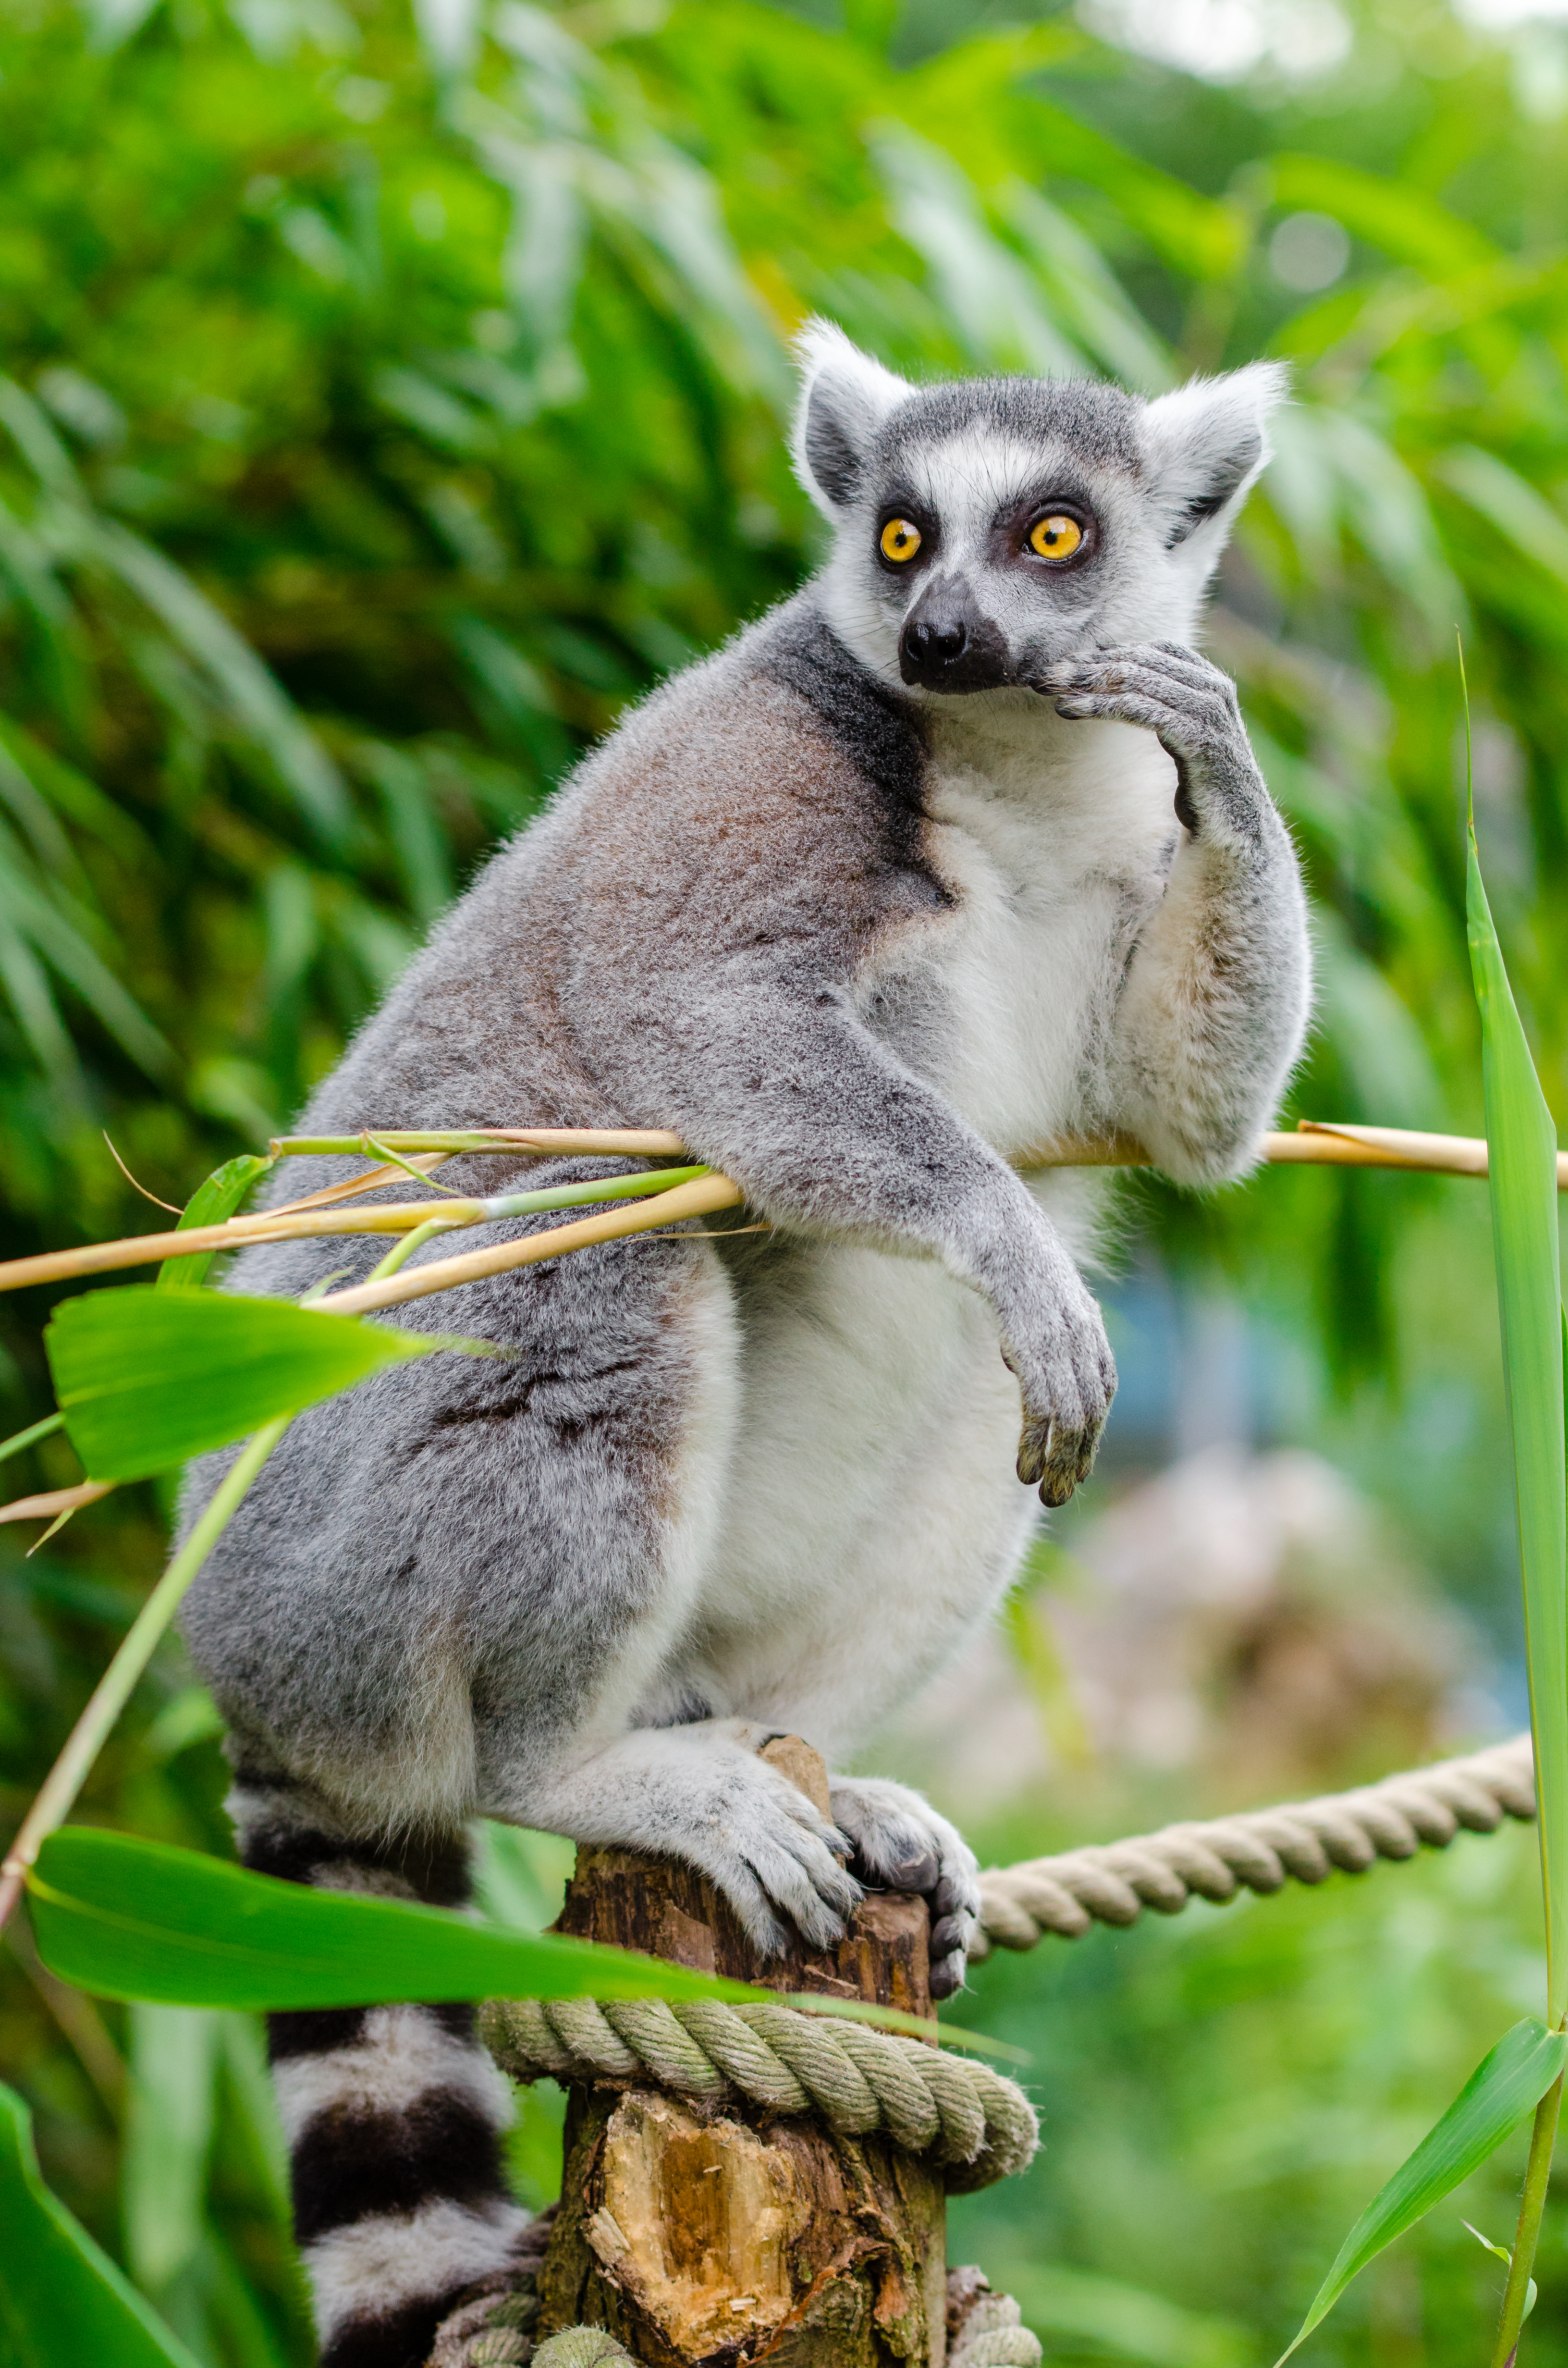
nature, animal, wildlife, zoo, mammal, fauna, primate, squirrel monkey, madagascar, vertebrate, lemur, marsupial